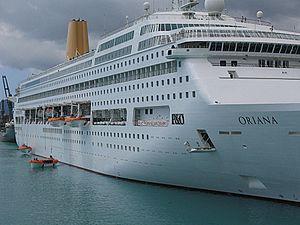
Une embarcation de sauvetage est un petit bateau utilisé sur les navires de charge, de pêche et à passagers pour assurer l'évacuation en cas de naufrage, c'est un engin de sauvetage collectif. Le drame du Titanic avait fait prendre conscience de l'utilité de disposer de suffisamment d'embarcations pour accueillir l'ensemble des passagers et du personnel ; d'autres naufrages montrèrent la nécessité de systèmes d'évacuation rapides.